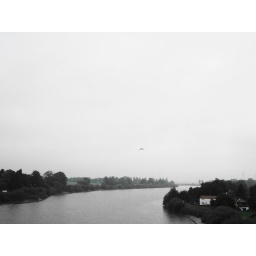
Here the bird flying towards the control cabin . Bird has been in area for a week now.